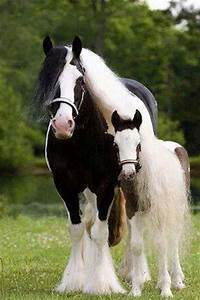
Label: horse